Marsham Street

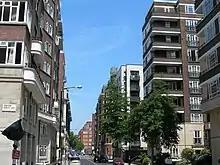
Marsham Street (SW1)

Marsham Street is a street in the City of Westminster in London, England. It is approximately one mile in length and runs south from Great Peter Street near Victoria Street and Parliament Square.